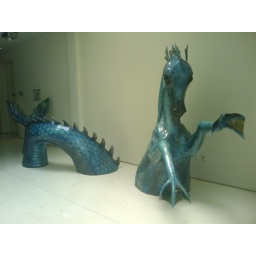
The new receptionist in my building is a blue seahorse serpent